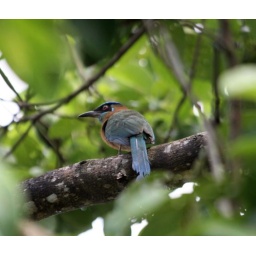
A blue crowned motmot bird in Costa Rica